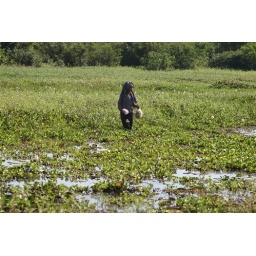
Old woman picking flowers near the lake